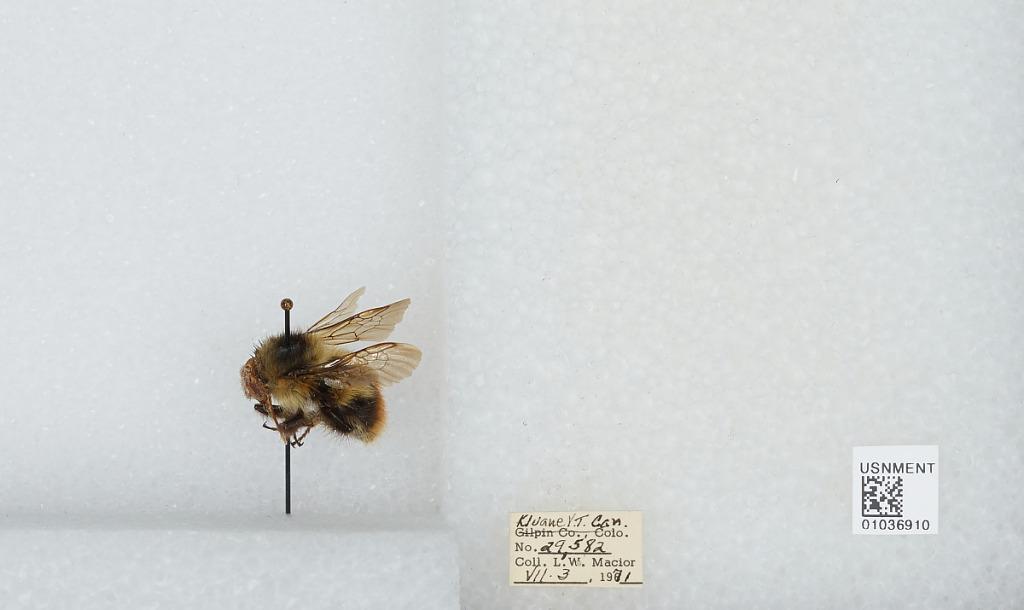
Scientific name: Bombus (Pyrobombus) mixtus Cresson
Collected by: L. Macior
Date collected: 1971-7-3
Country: Canada
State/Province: Yukon Territory
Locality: Kluane
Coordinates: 60.75, -139.5